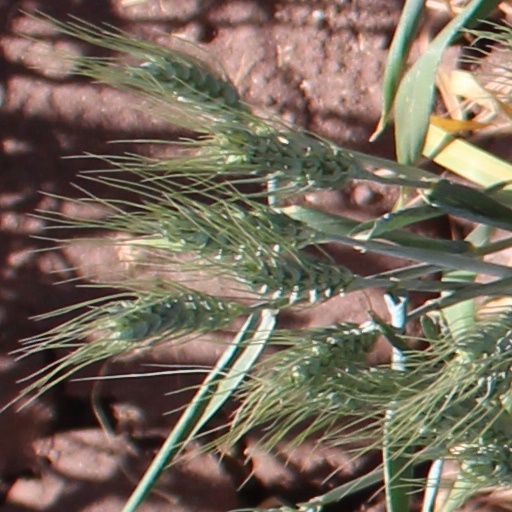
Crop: wheat